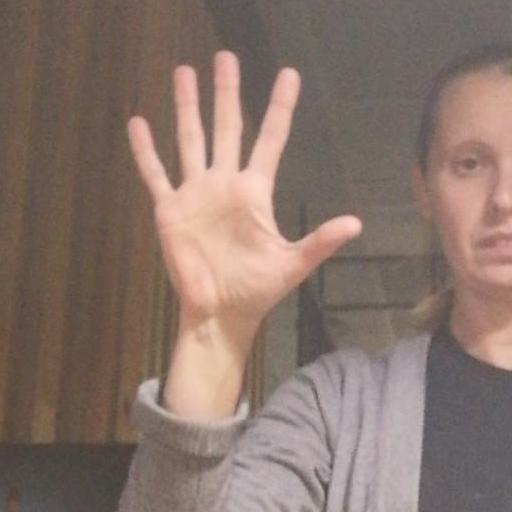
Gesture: palm